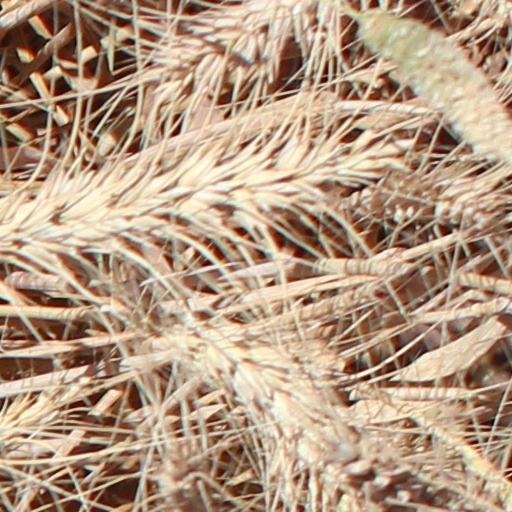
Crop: wheat